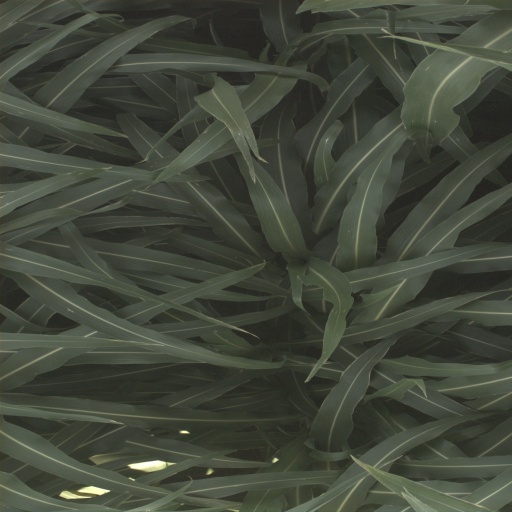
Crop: sorghum